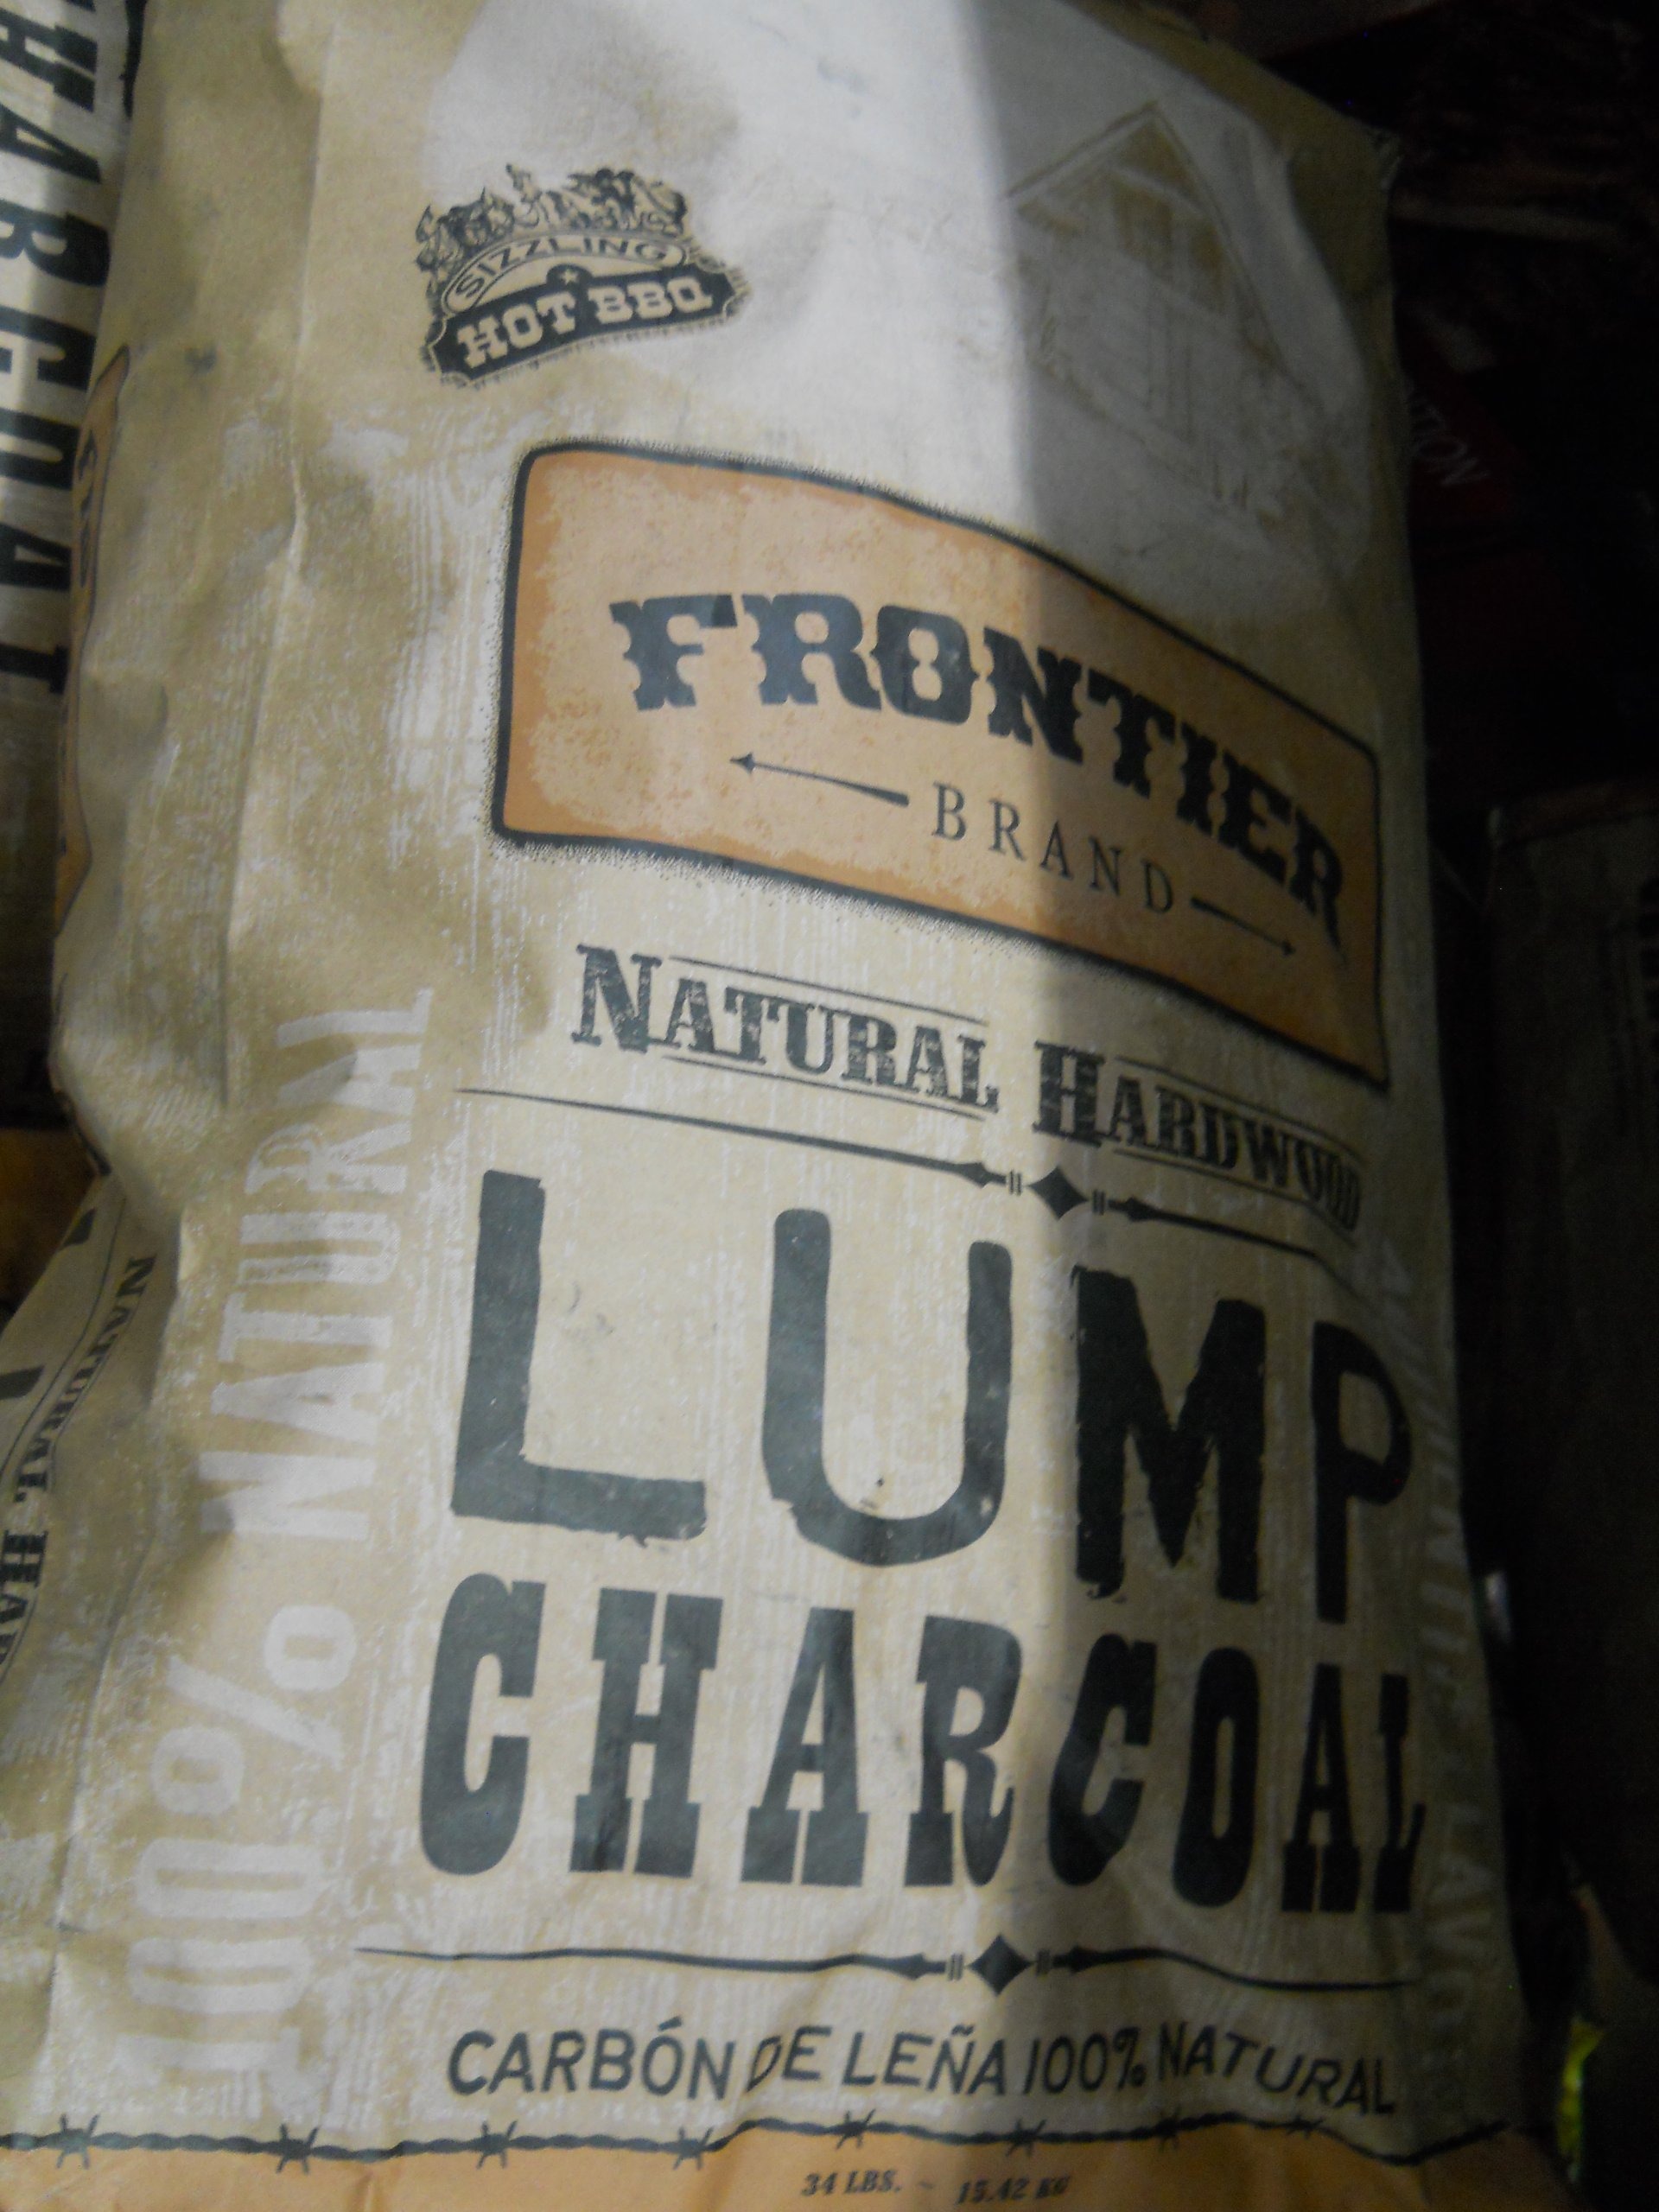
Item Name: Frontizer Lump Charoal 34lbs 100% Natural
Value: 1.0
Unit: Pound

Price: 24.99